Rod calculus

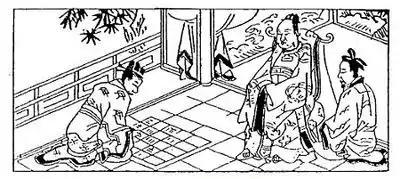
Japanese counting board with grids

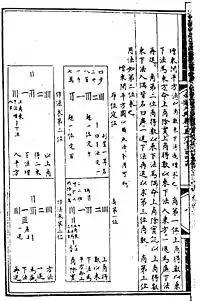
Rod calculus facsimile from the Yongle encyclopedia

The basic equipment for carrying out rod calculus is a bundle of counting rods and a counting board. The counting rods are usually made of bamboo sticks, about 12 cm- 15 cm in length, 2mm to 4 mm diameter, sometimes from animal bones, or ivory and jade (for well-heeled merchants). A counting board could be a table top, a wooden board with or without grid, on the floor or on sand.